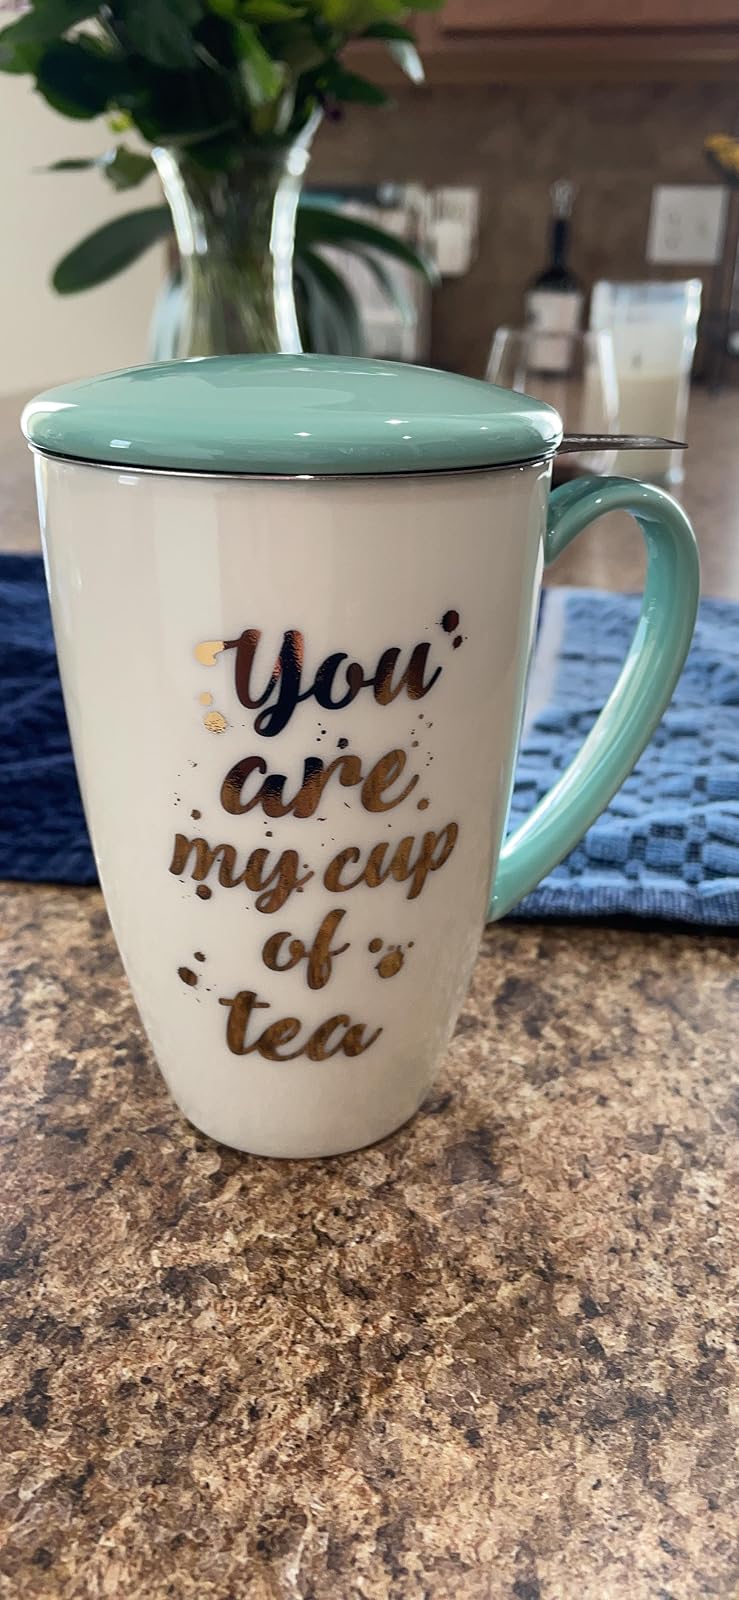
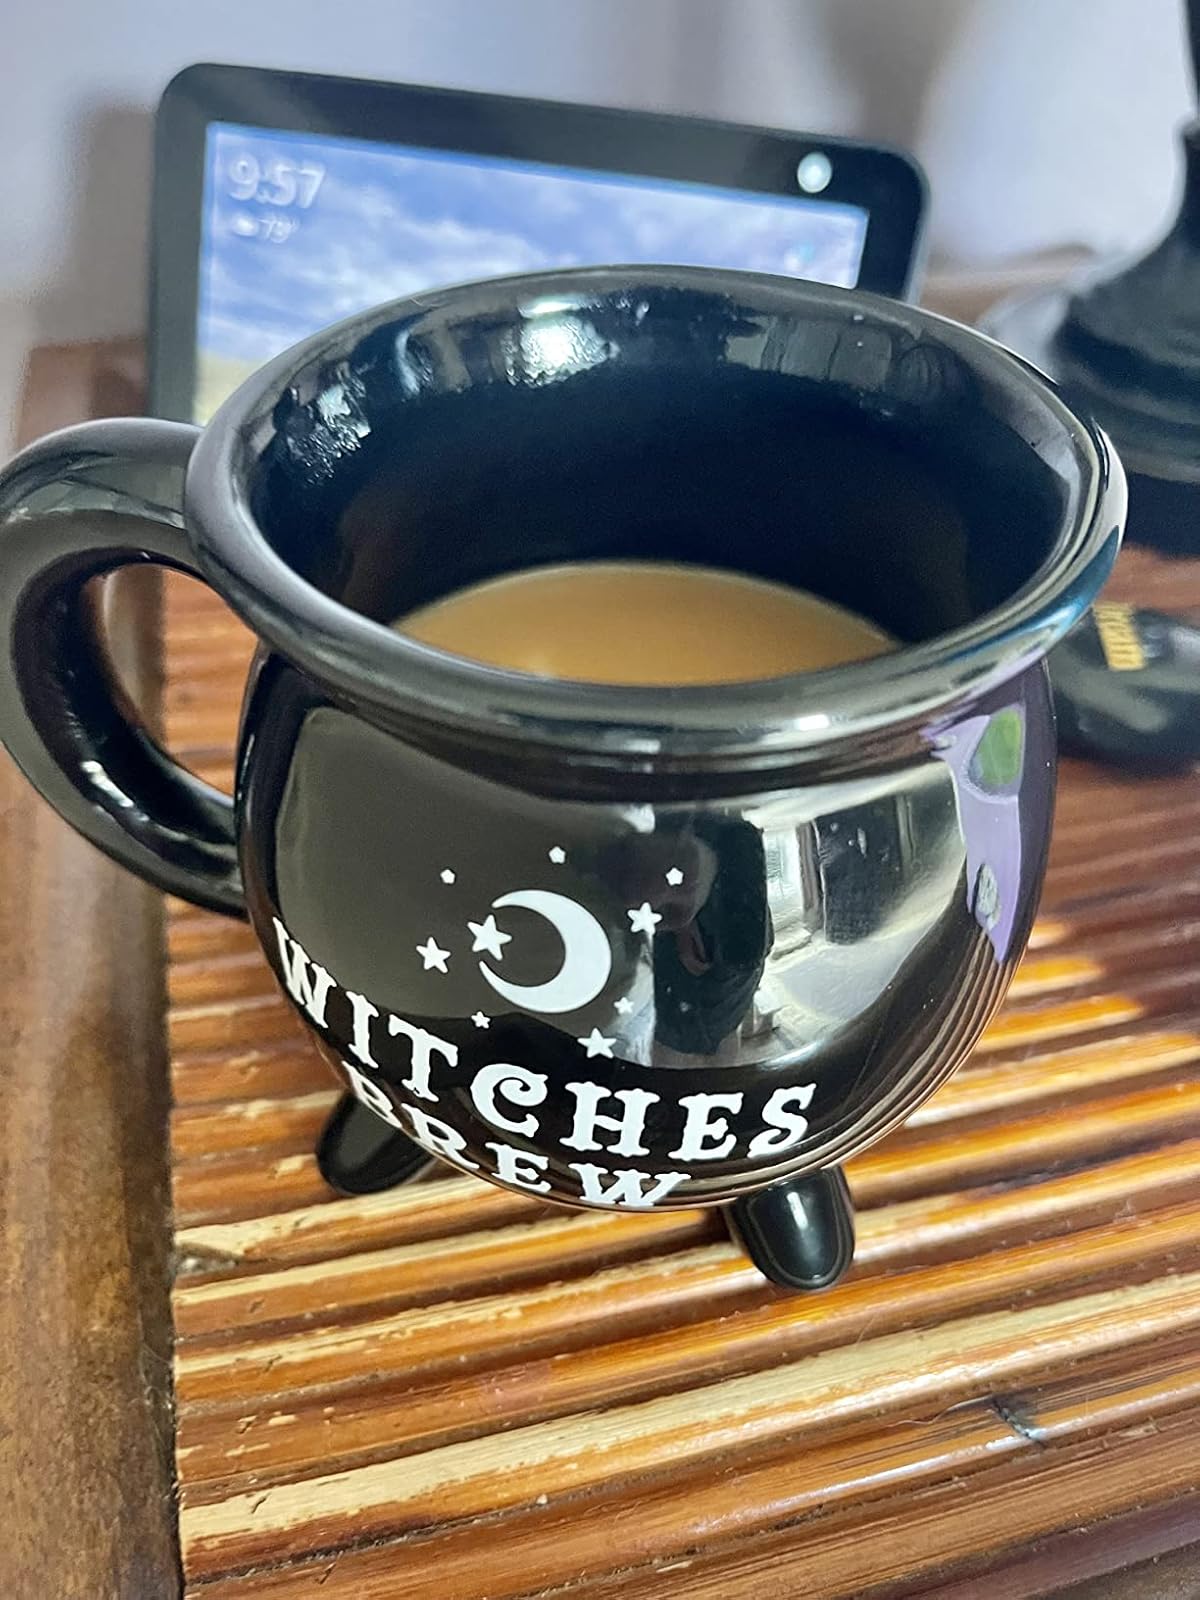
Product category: items_mug
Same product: no